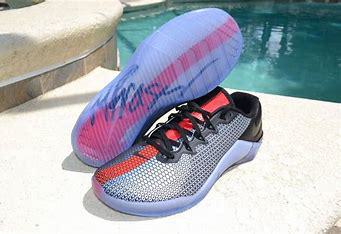
Brand: Nike
Model: Free Metcon 5